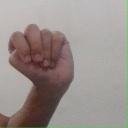
अक्षर: ठ